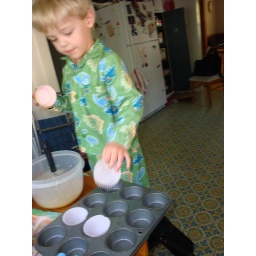
Then you put the paper cups in the pan